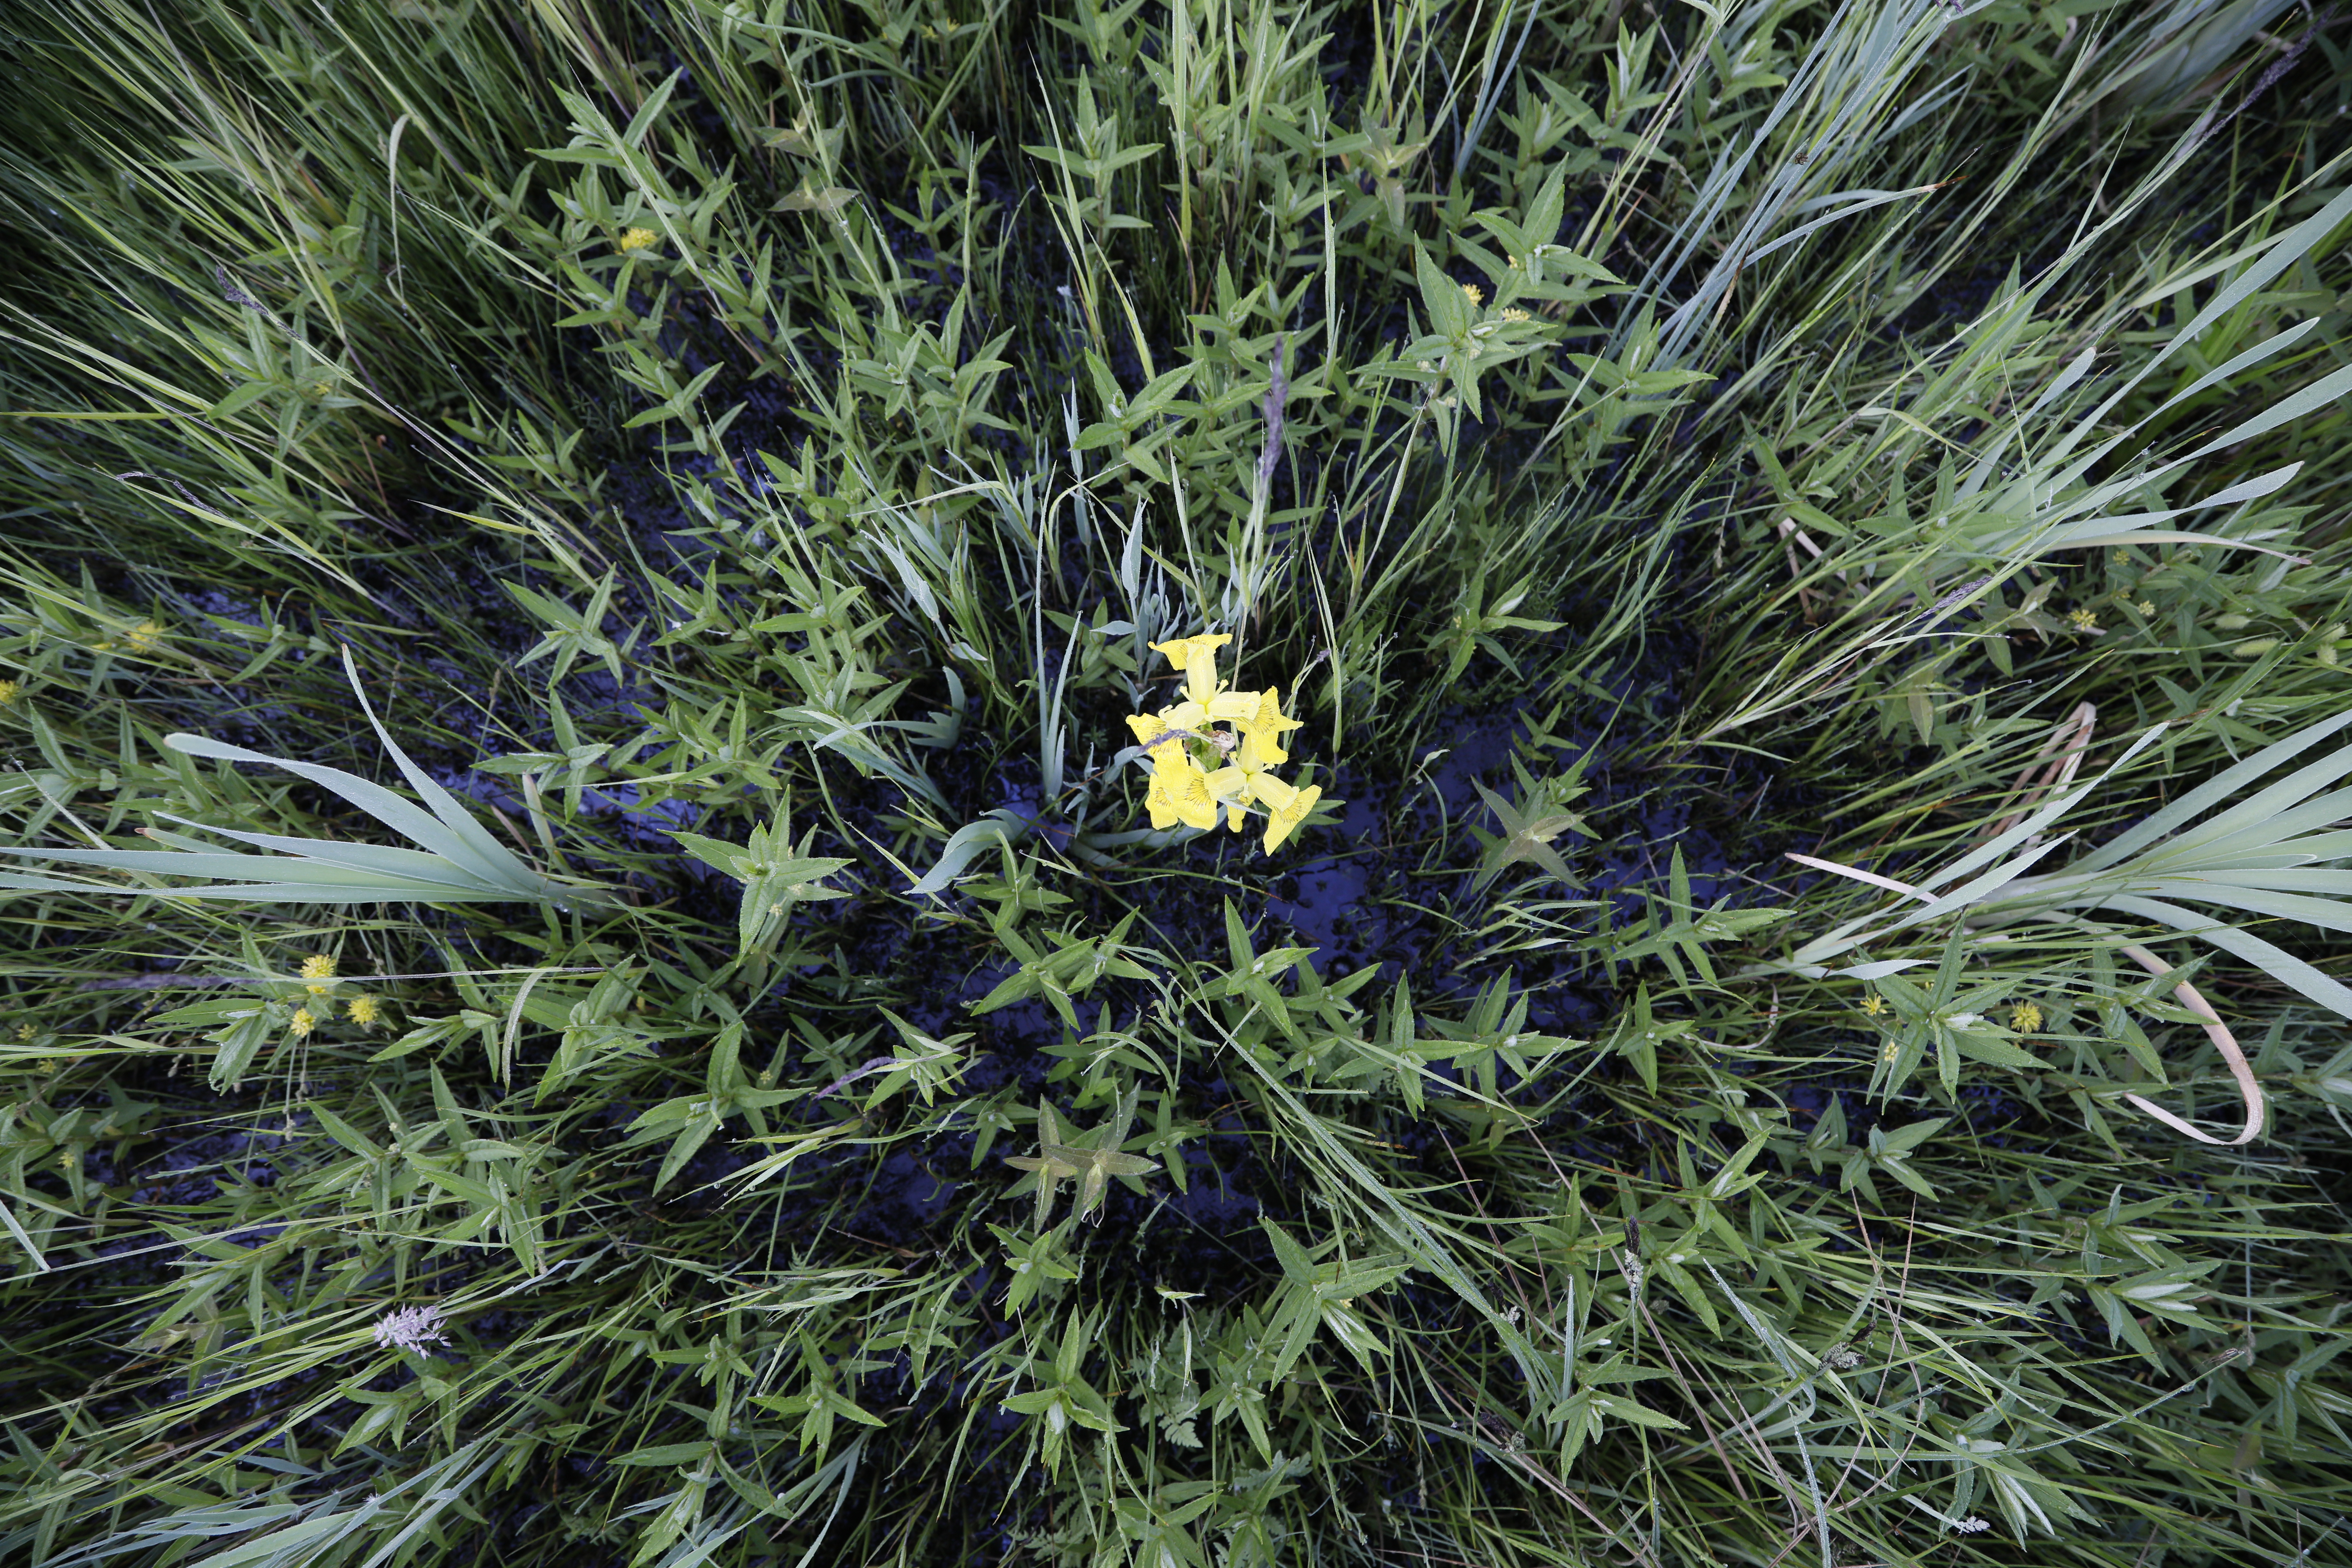
Plant species: Lysimachia thyrsiflora, Iris pseudacorus